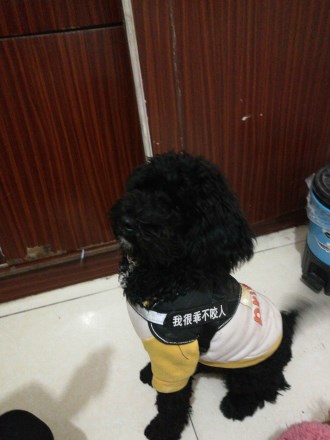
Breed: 7449-n000128-teddy